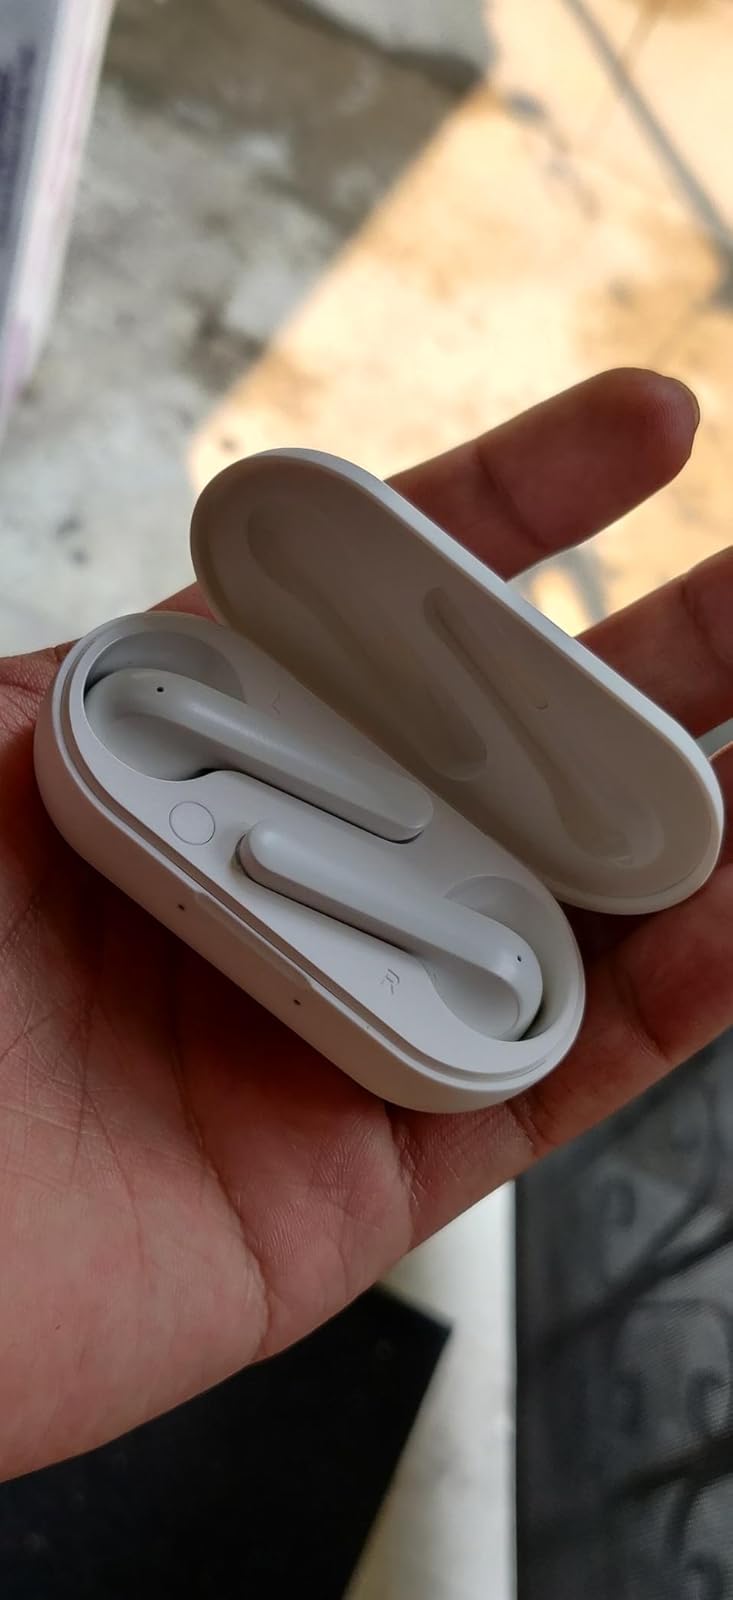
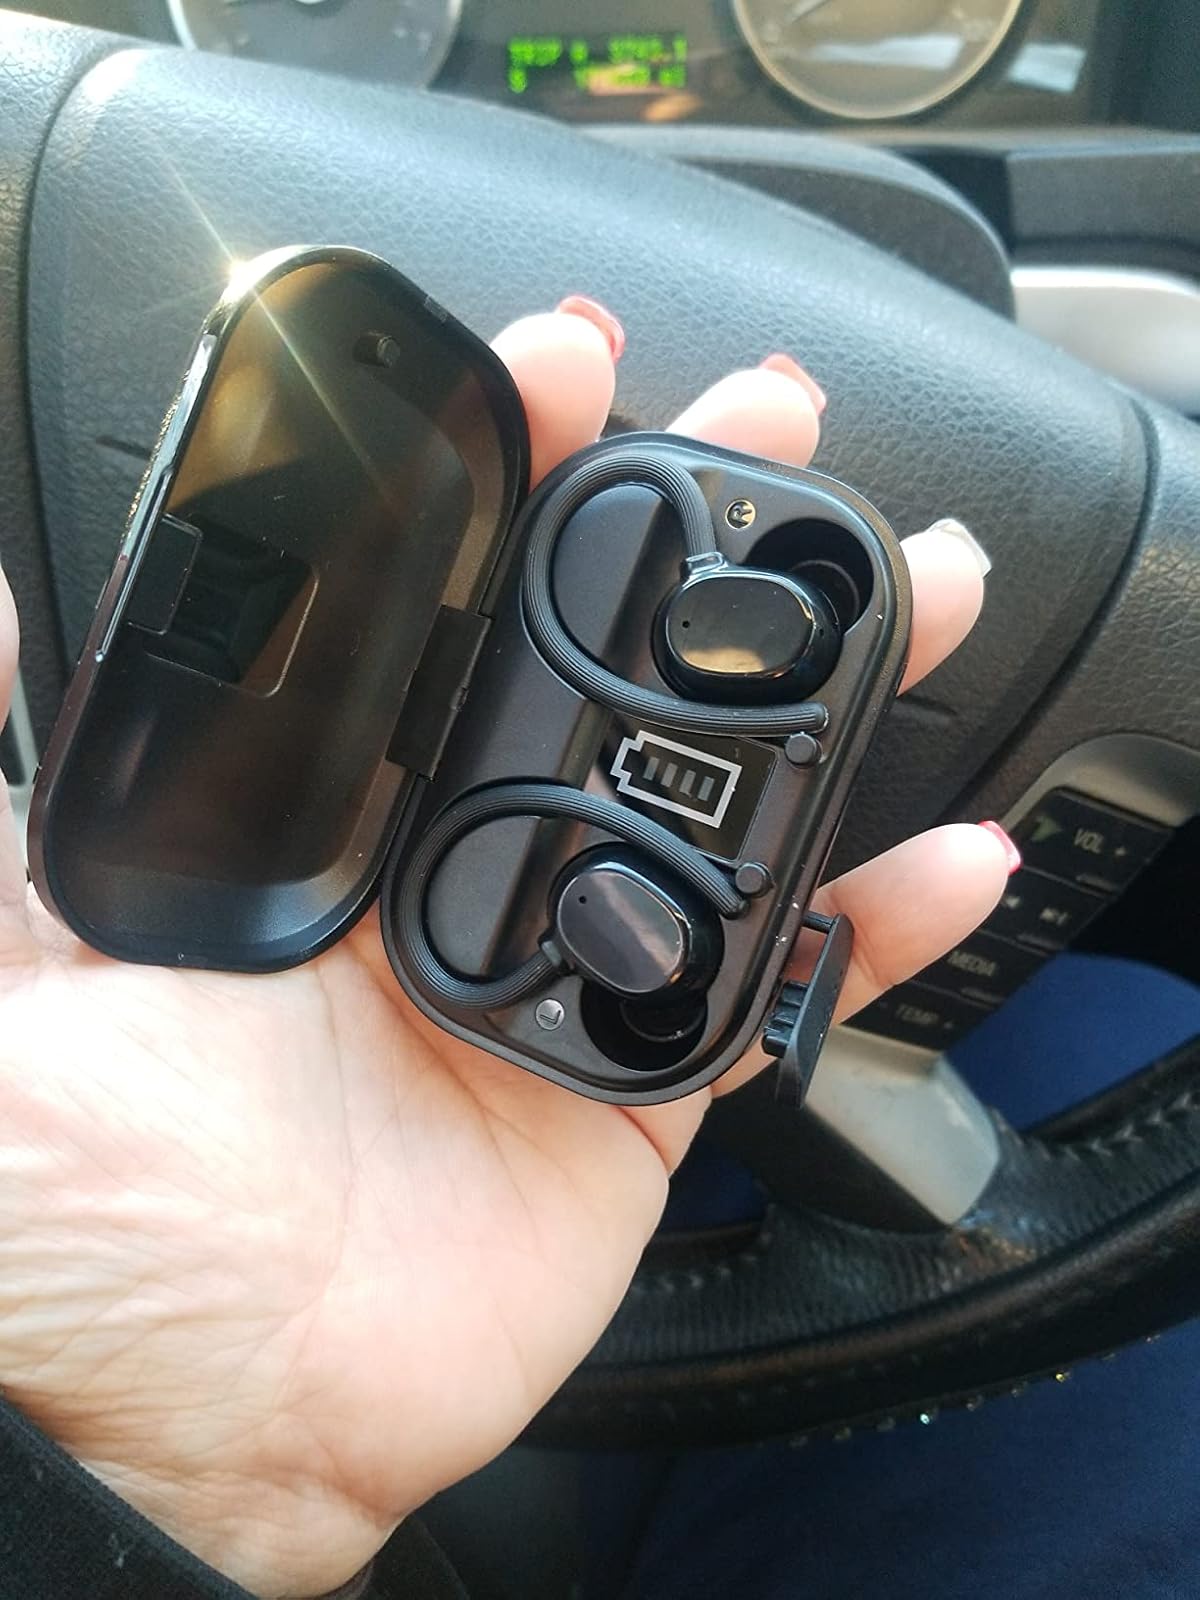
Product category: earbuds
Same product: no